Eastern cattle egret

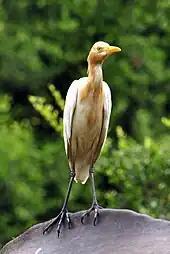
Perched on a buffalo in Asola Bhatti Wildlife Sanctuary in National Capital Region of Delhi, India.

The cattle egret is a stocky heron with an wingspan; it is long and weighs . It has a relatively short thick neck, a sturdy bill, and a hunched posture. The non-breeding adult has mainly white plumage, a yellow bill and greyish-yellow legs. In the breeding season the adults have orange-buff plumes on the throat, head and lower back.